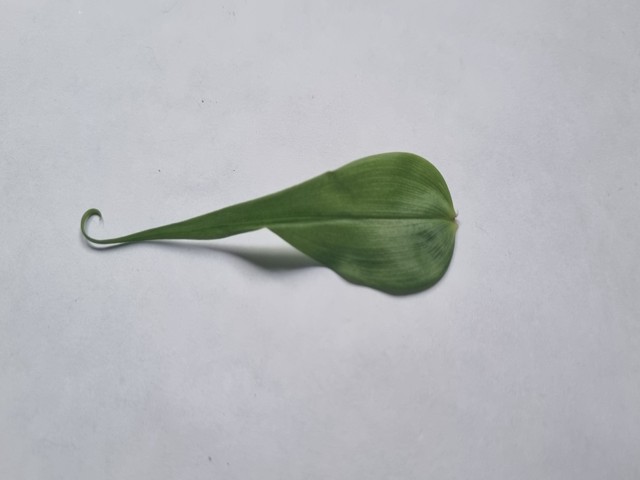
Plant: agnishika